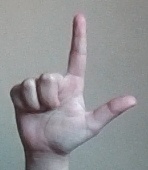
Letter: laam